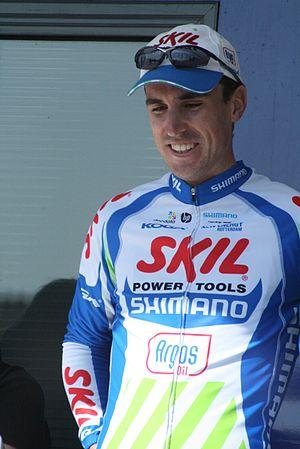
Présentation des coureurs au départ de la première étape Matthieu Sprick
Matthieu Sprick est un coureur cycliste français. Professionnel de 2004 à 2014. Son palmarès comprend notamment une victoire au Tour du Doubs en 2004 et une médaille de bronze obtenue au championnat d'Europe espoirs en 2002. Il a également participé au Tour de France à six reprises au cours de sa carrière.